Ladybeard

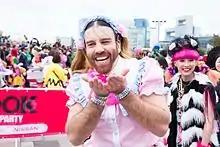
Ladybeard at T-SPOOK 2016, an event held at Odaiba.

Ladybeard's musical style is described as Kawaiicore, a portmanteau of kawaii (Japanese for "cute") and the -core suffix associated with hardcore metal genres. His motto is "Sing, dance, destroy!".